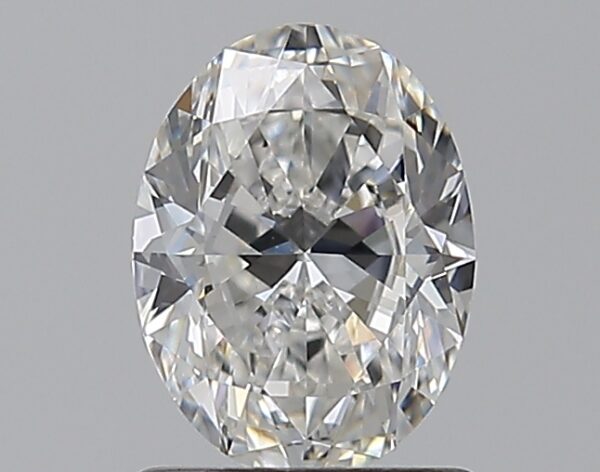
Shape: oval
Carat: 1
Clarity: VS1
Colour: F
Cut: EX
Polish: EX
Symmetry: VG
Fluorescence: N
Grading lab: GIA
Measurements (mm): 7.46 x 5.55 x 3.55